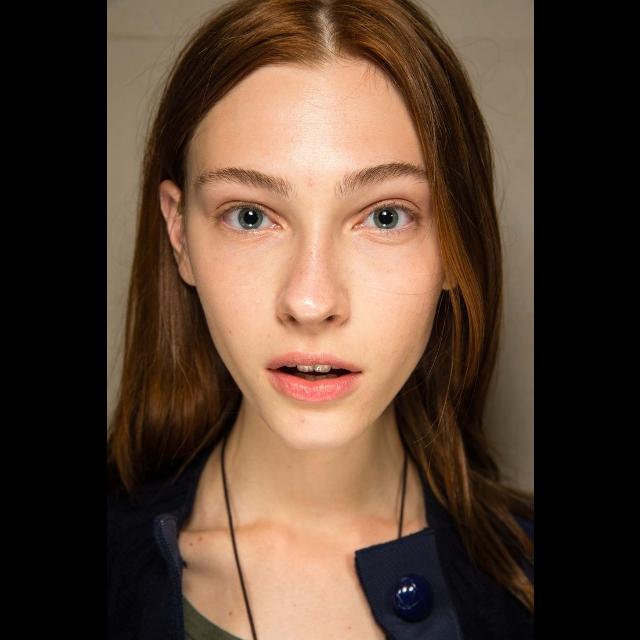
Portrait style: Real Portrait